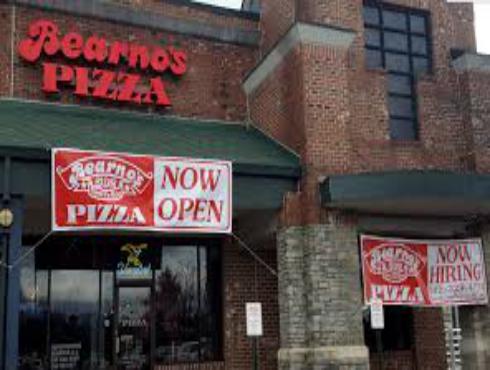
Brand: Bearno's
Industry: Food